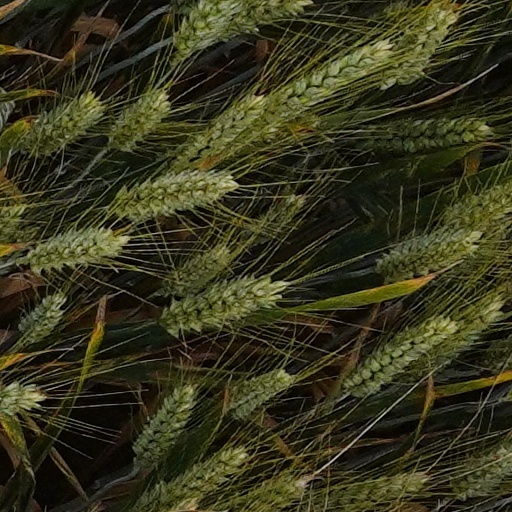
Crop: wheat